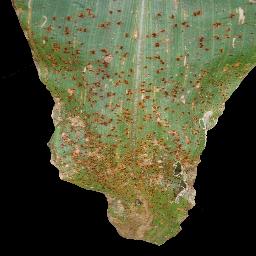
Label: Corn___Common_rust